Inverness and Perth Junction Railway

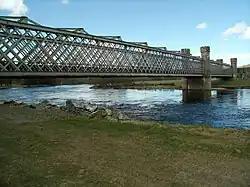
Dalguise Viaduct, built in 1863

Joseph Mitchell was an engineer based in Inverness, and his dynamic approach coupled with that of business interests in the burgh, encouraged the development of a practical scheme to reach Aberdeen. Even that was a significant challenge, and the first step recommended by Mitchell, was an eastward railway to Nairn along the coast. The Inverness and Nairn Railway got its authorising act of Parliament, the Inverness and Nairn Railway Act 1854 (17 & 18 Vict. c. clxxvi), on 24 July 1854. The future southward trajectory was clearly indicated: the draft bill was entitled "The Inverness to Perth Railway Section from Inverness to Nairn (or northern section)". The Nairn line opened on 5 November 1855.